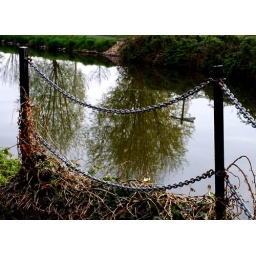
I liked the vegetation at the base of this chain link fence - especially in early morning light.....